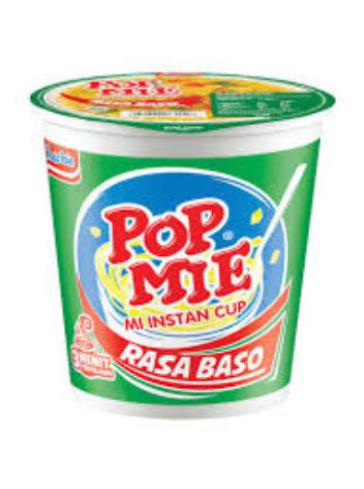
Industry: Food